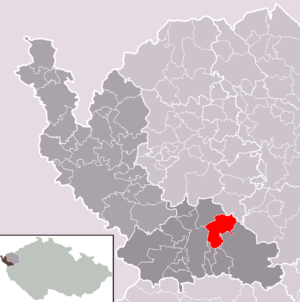
Mnichov est une commune du district de Cheb, dans la région de Karlovy Vary, en Tchéquie. Sa population s'élevait à 399 habitants en 2018.